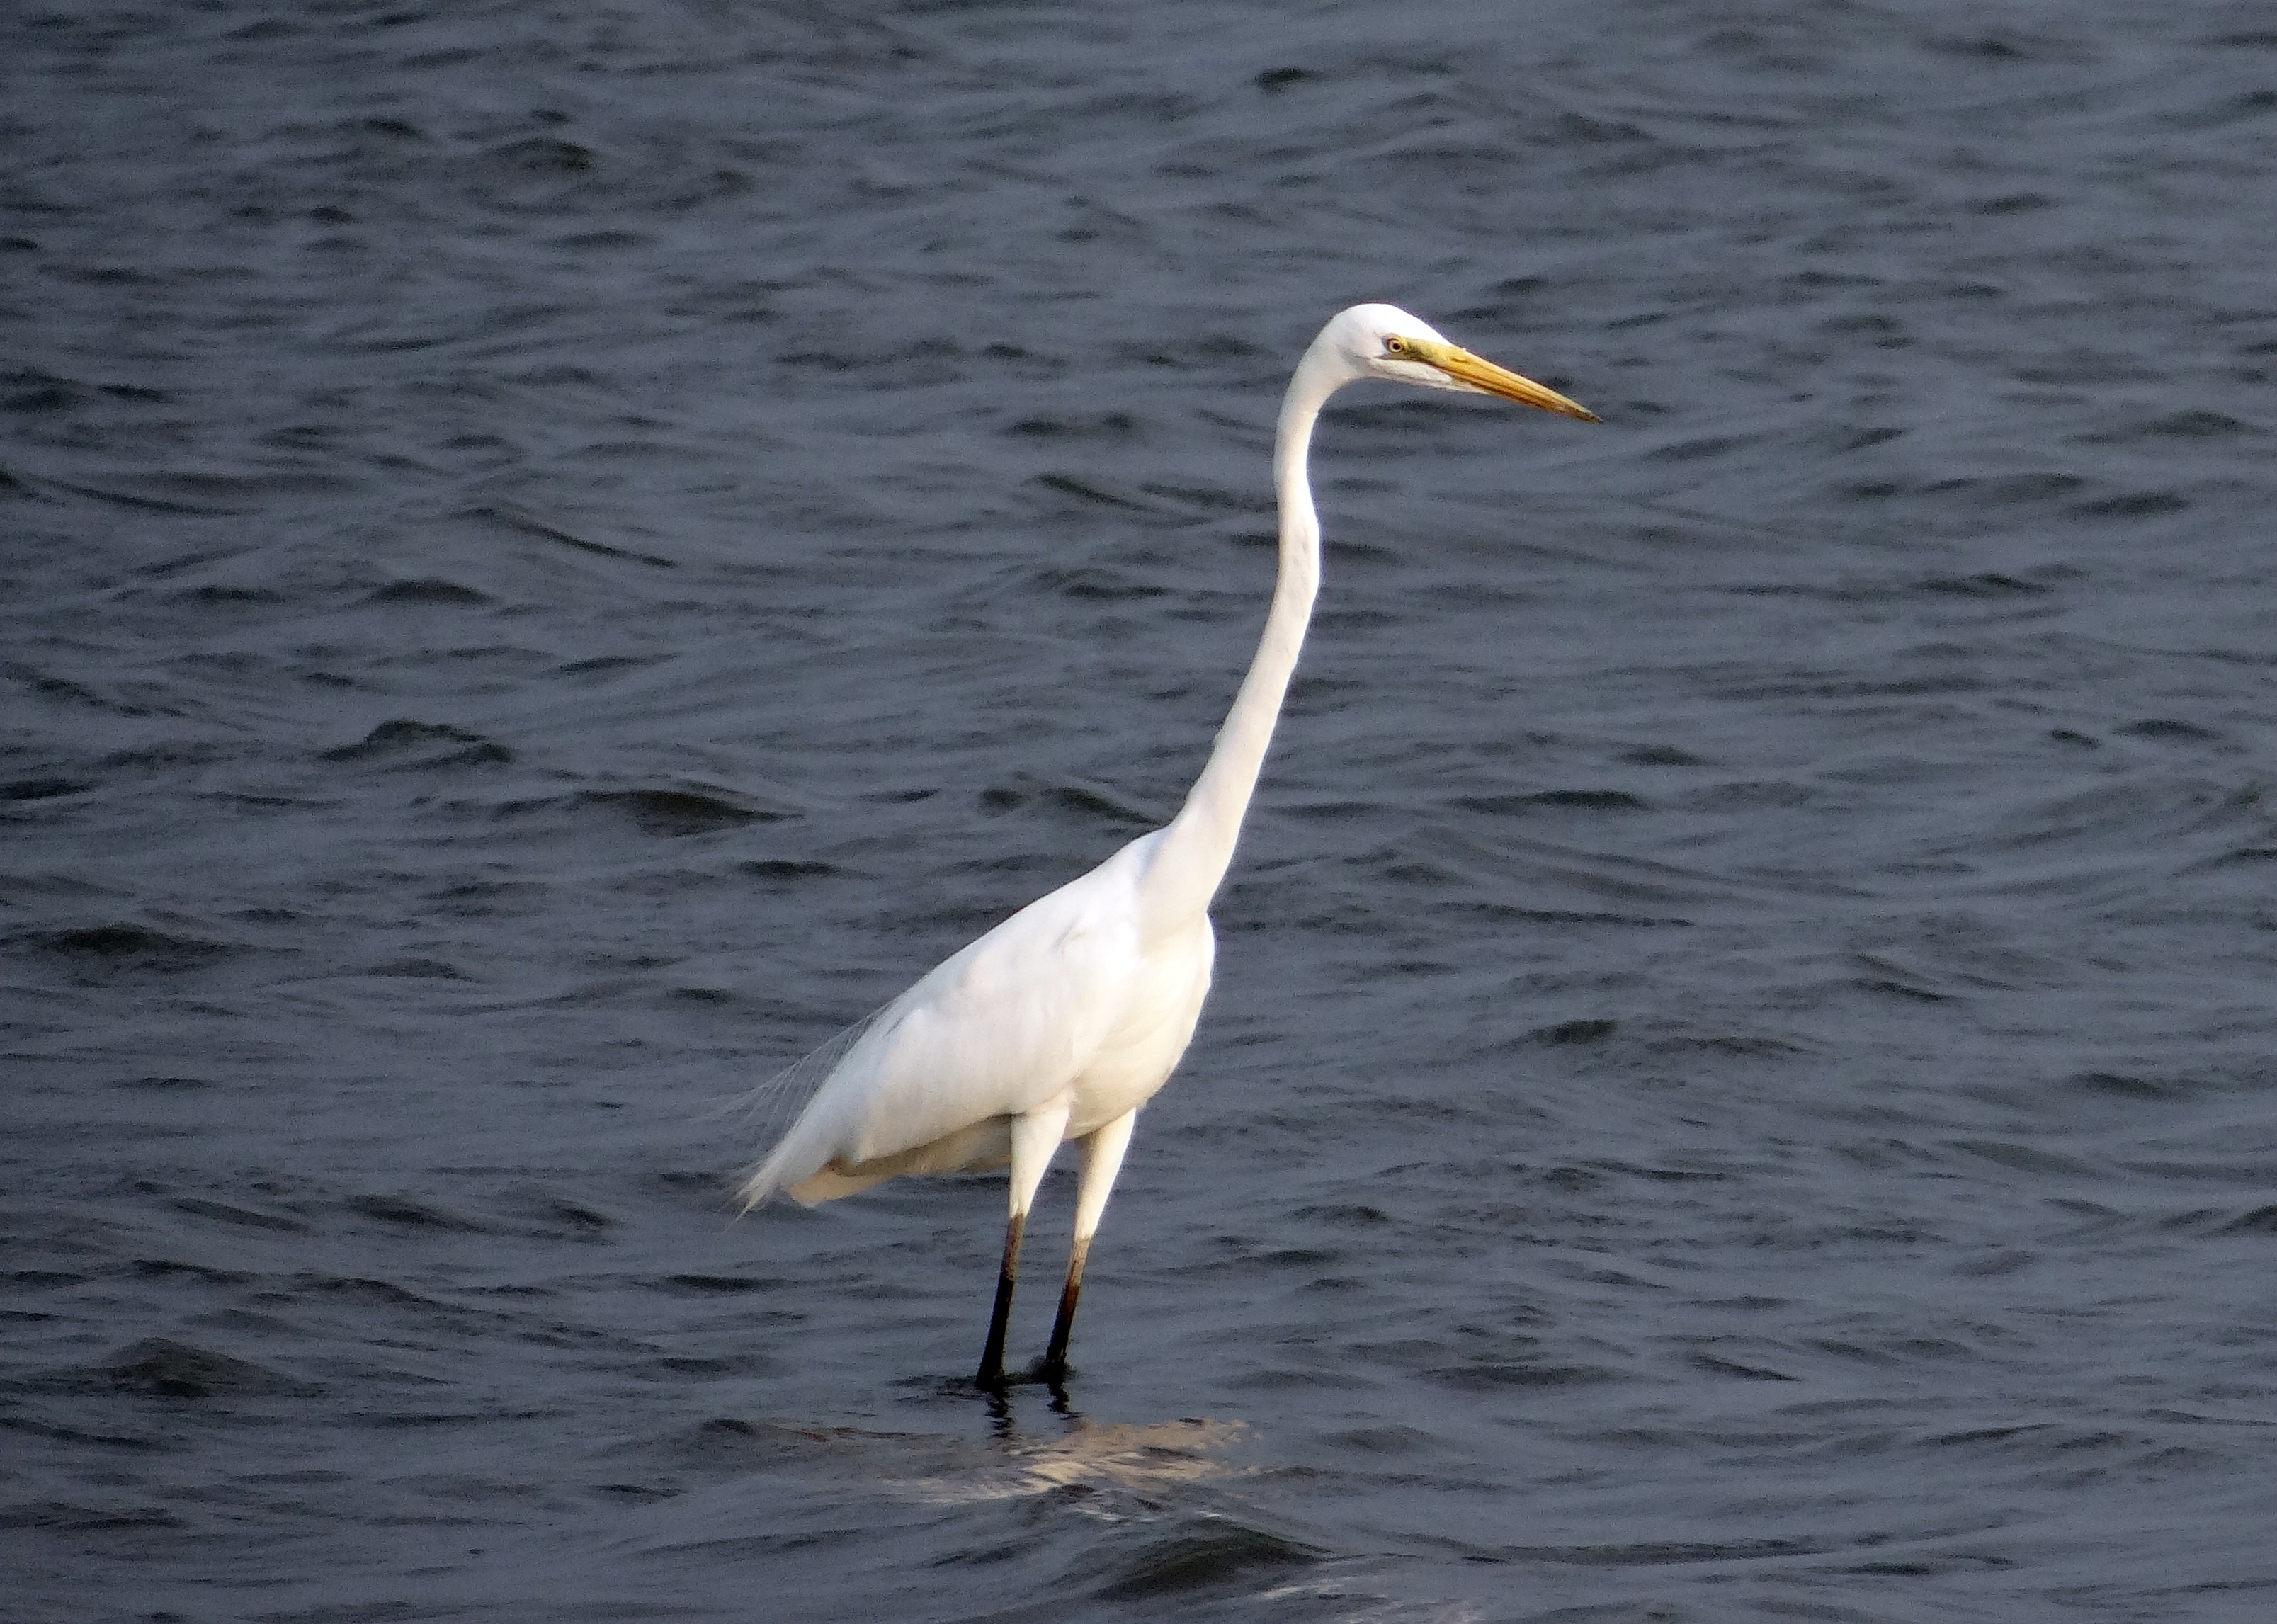
bird, wing, beak, fauna, vertebrate, india, egret, heron, pelecaniformes, wader, great egret, ardea alba, great white heron, great white egret, large egret